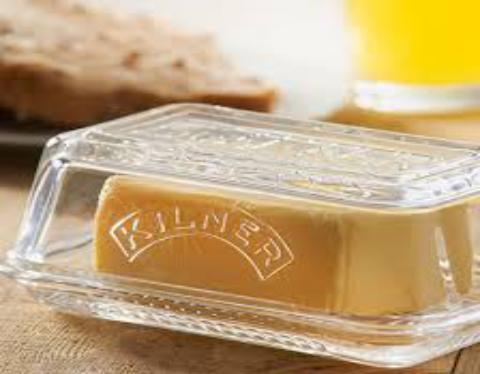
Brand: kilner
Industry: Necessities